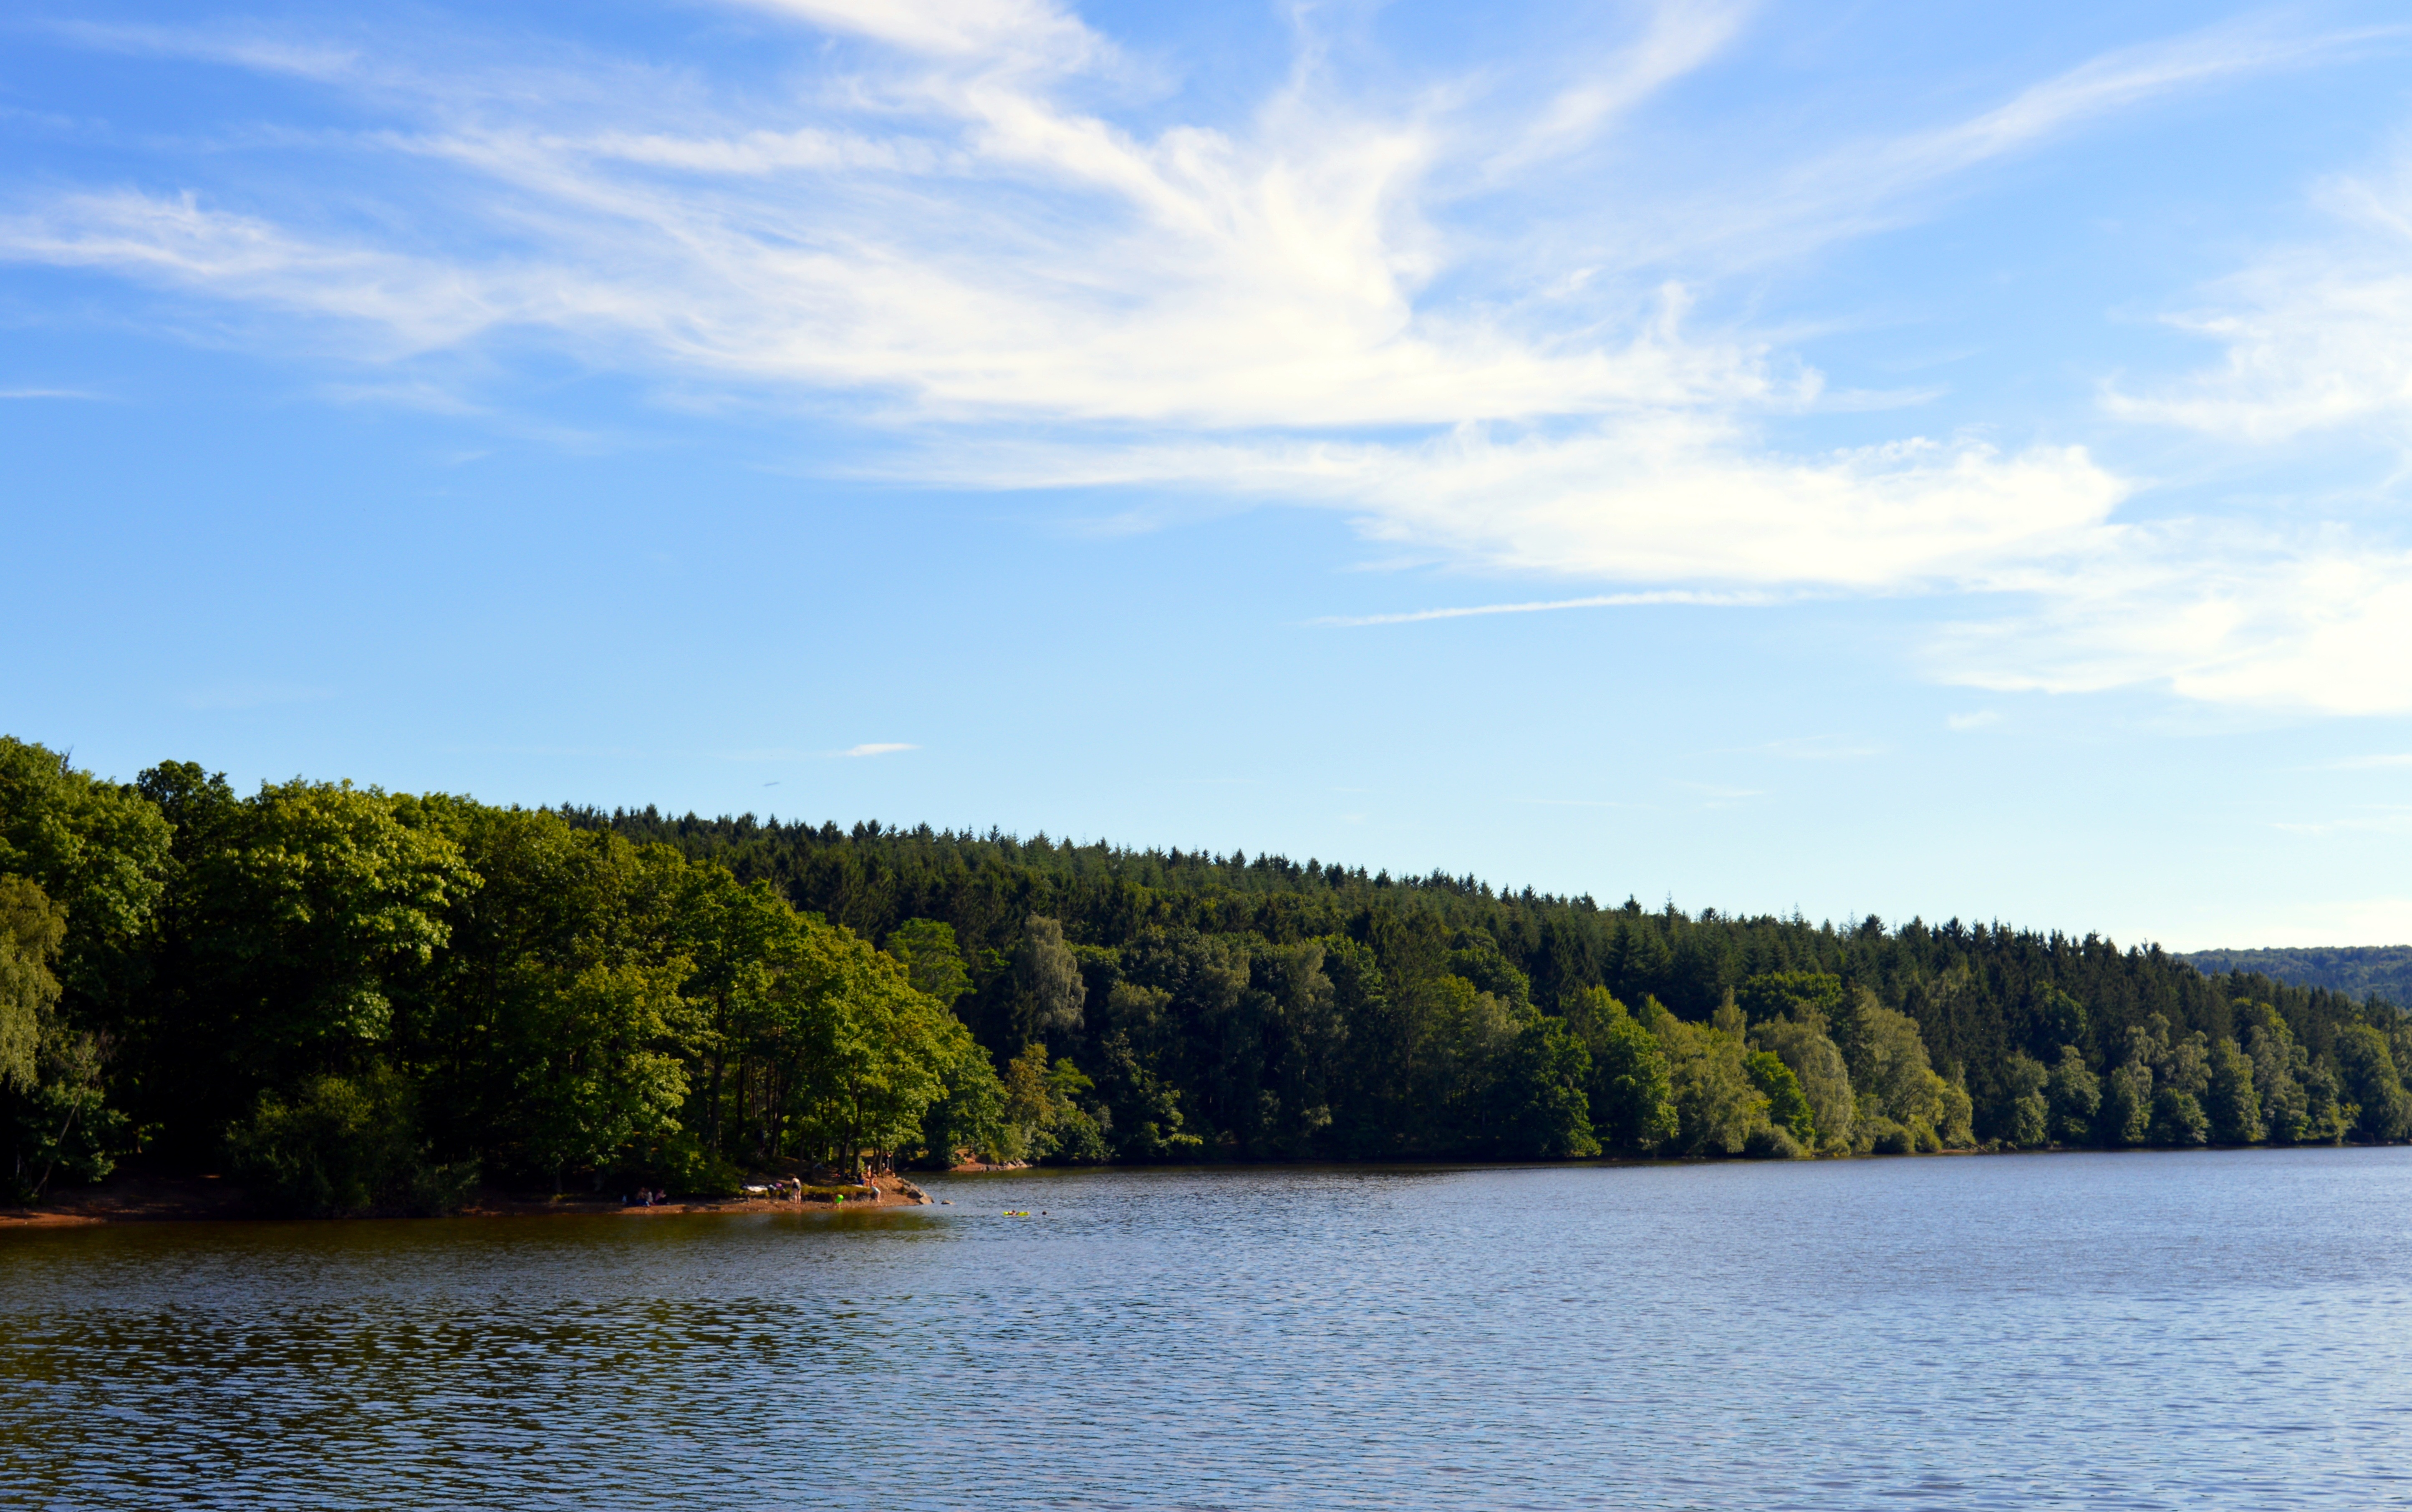
landscape, tree, water, nature, mountain, cloud, sky, lake, river, summer, boot, swim, reflection, dam, reservoir, leisure, body of water, trees, bank, fun, relaxation, holidays, loch, recovery, badesee, summer holiday, steinbach dam